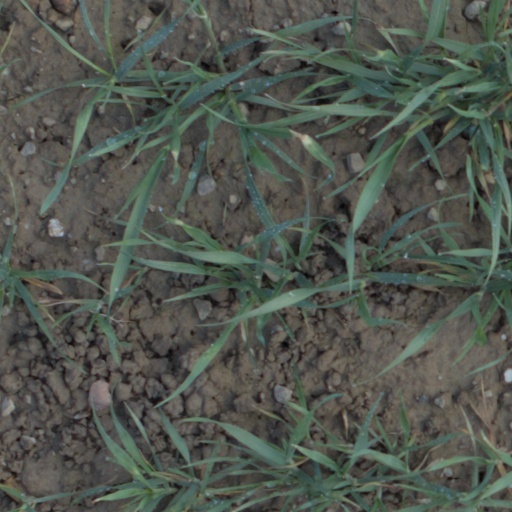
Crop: wheat